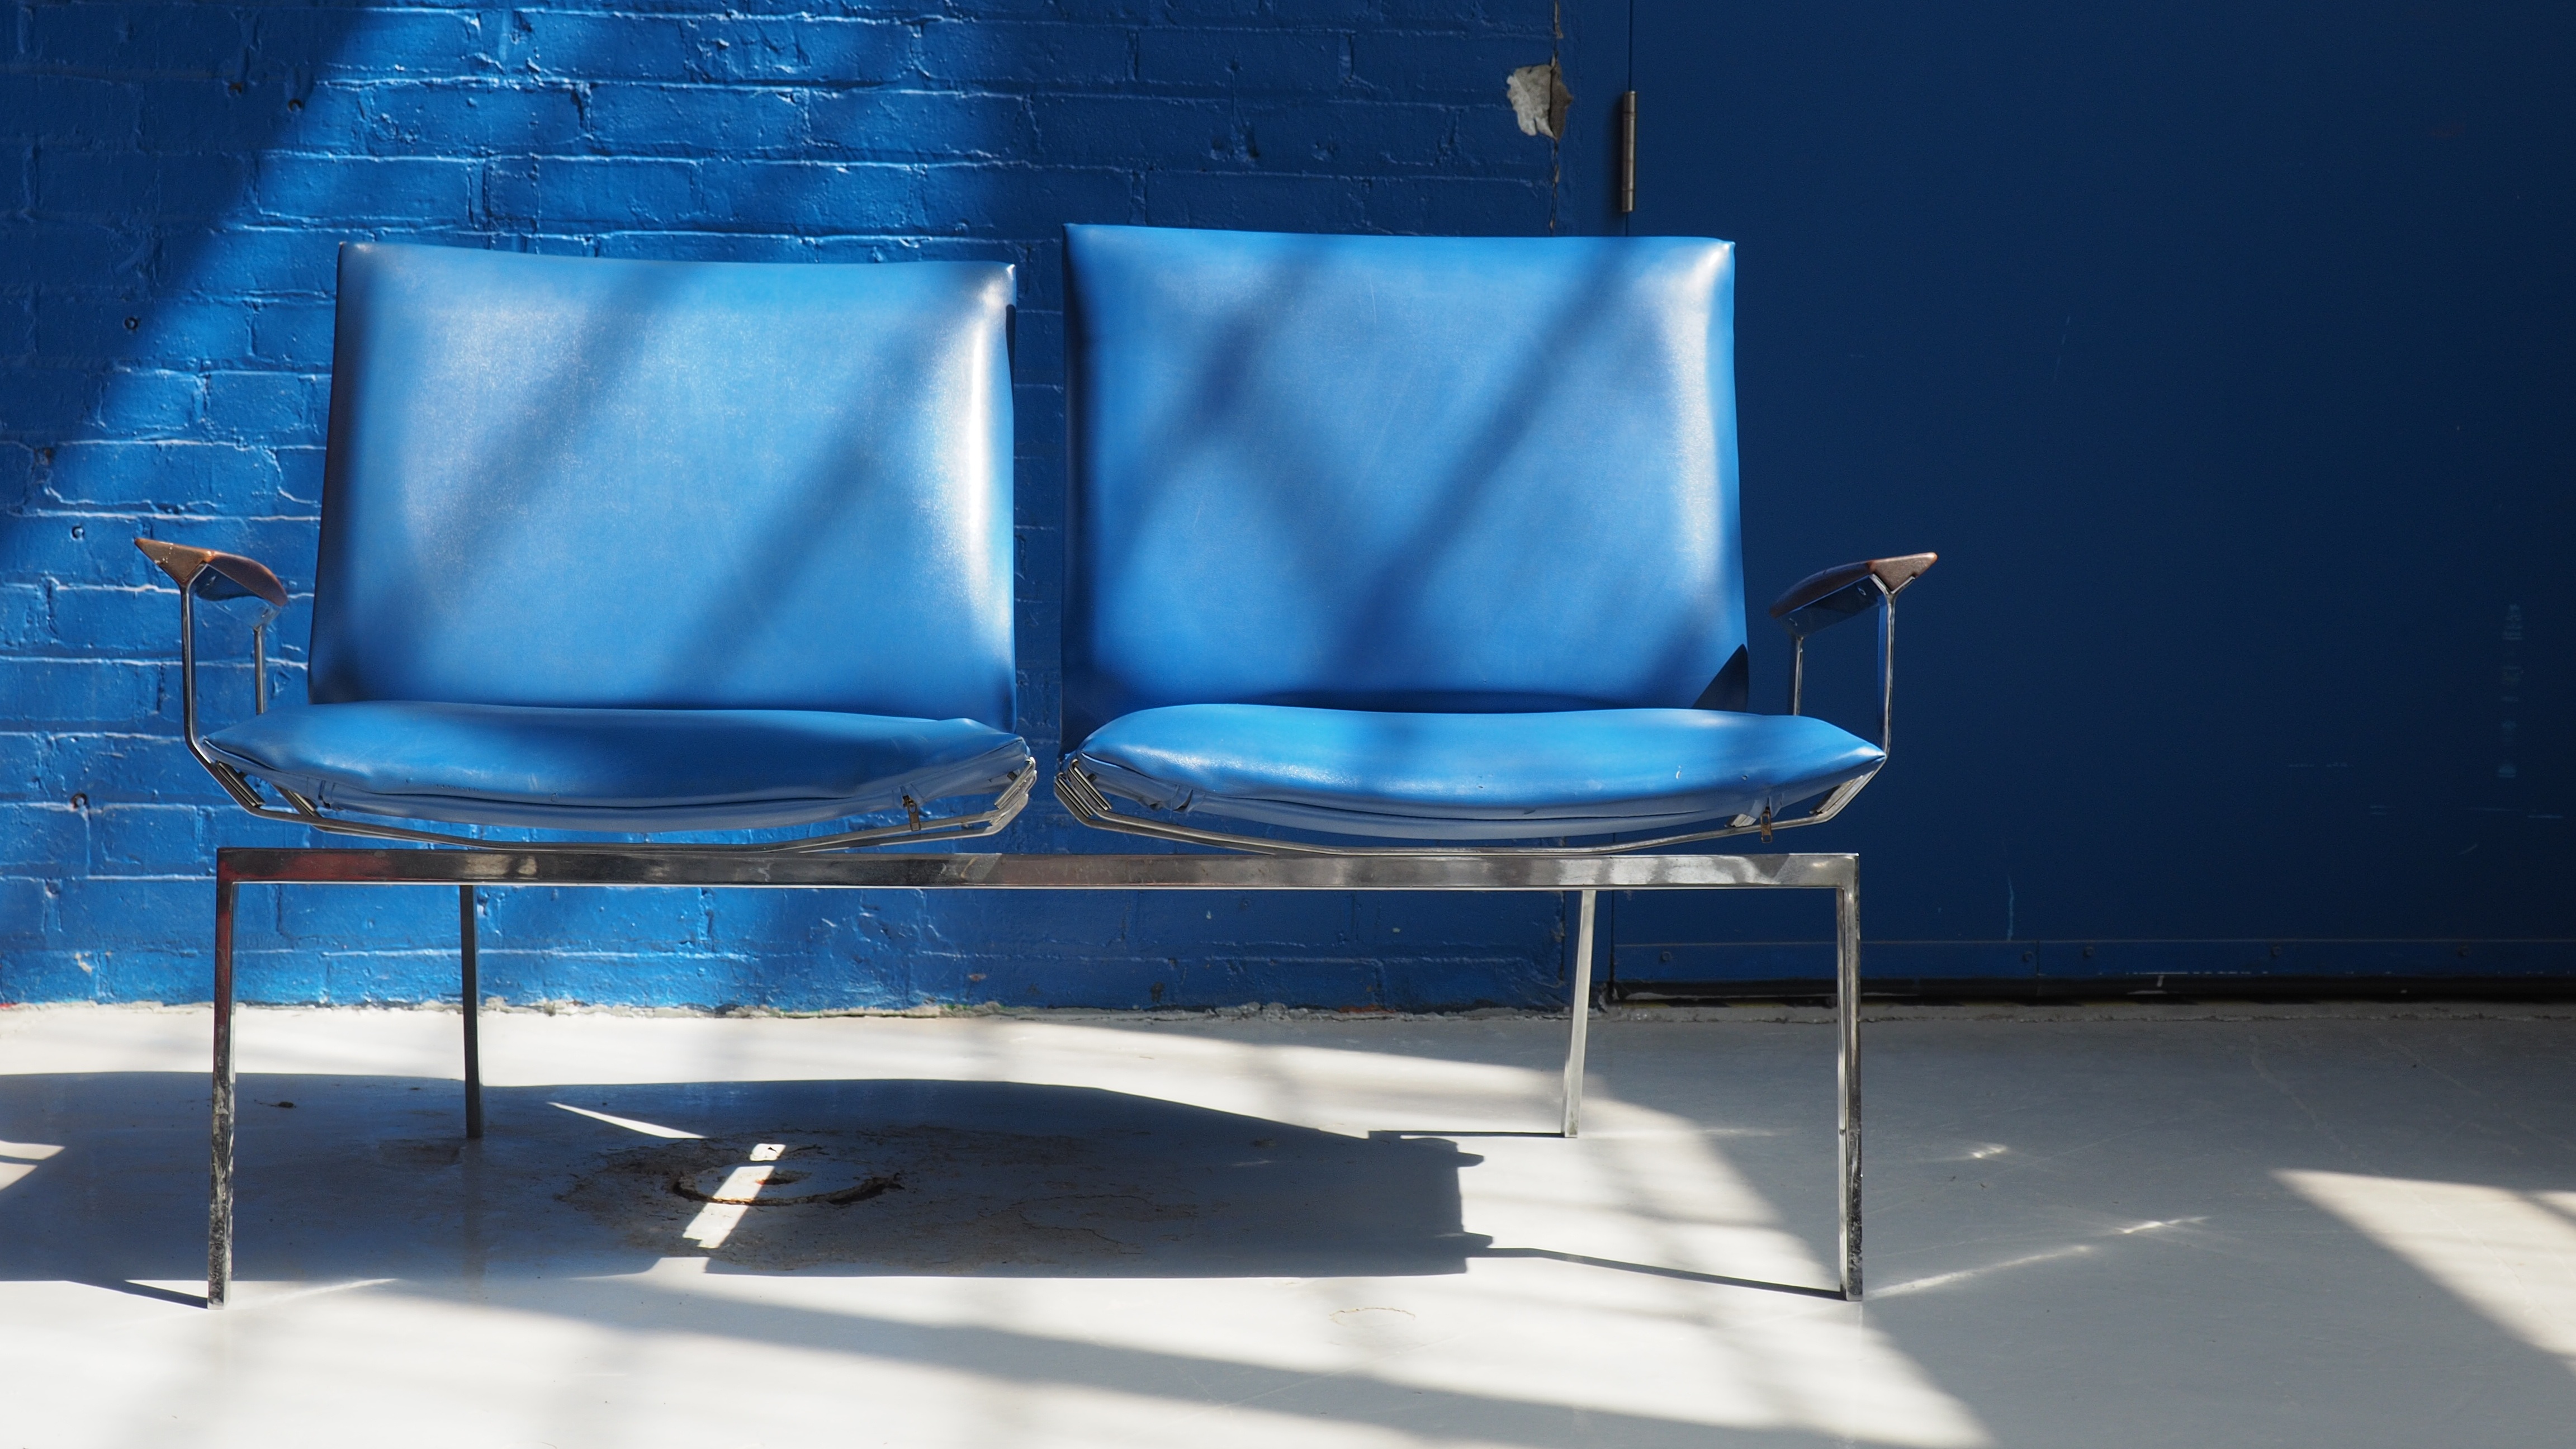
table, chair, blue, furniture, lighting, interior design, shape